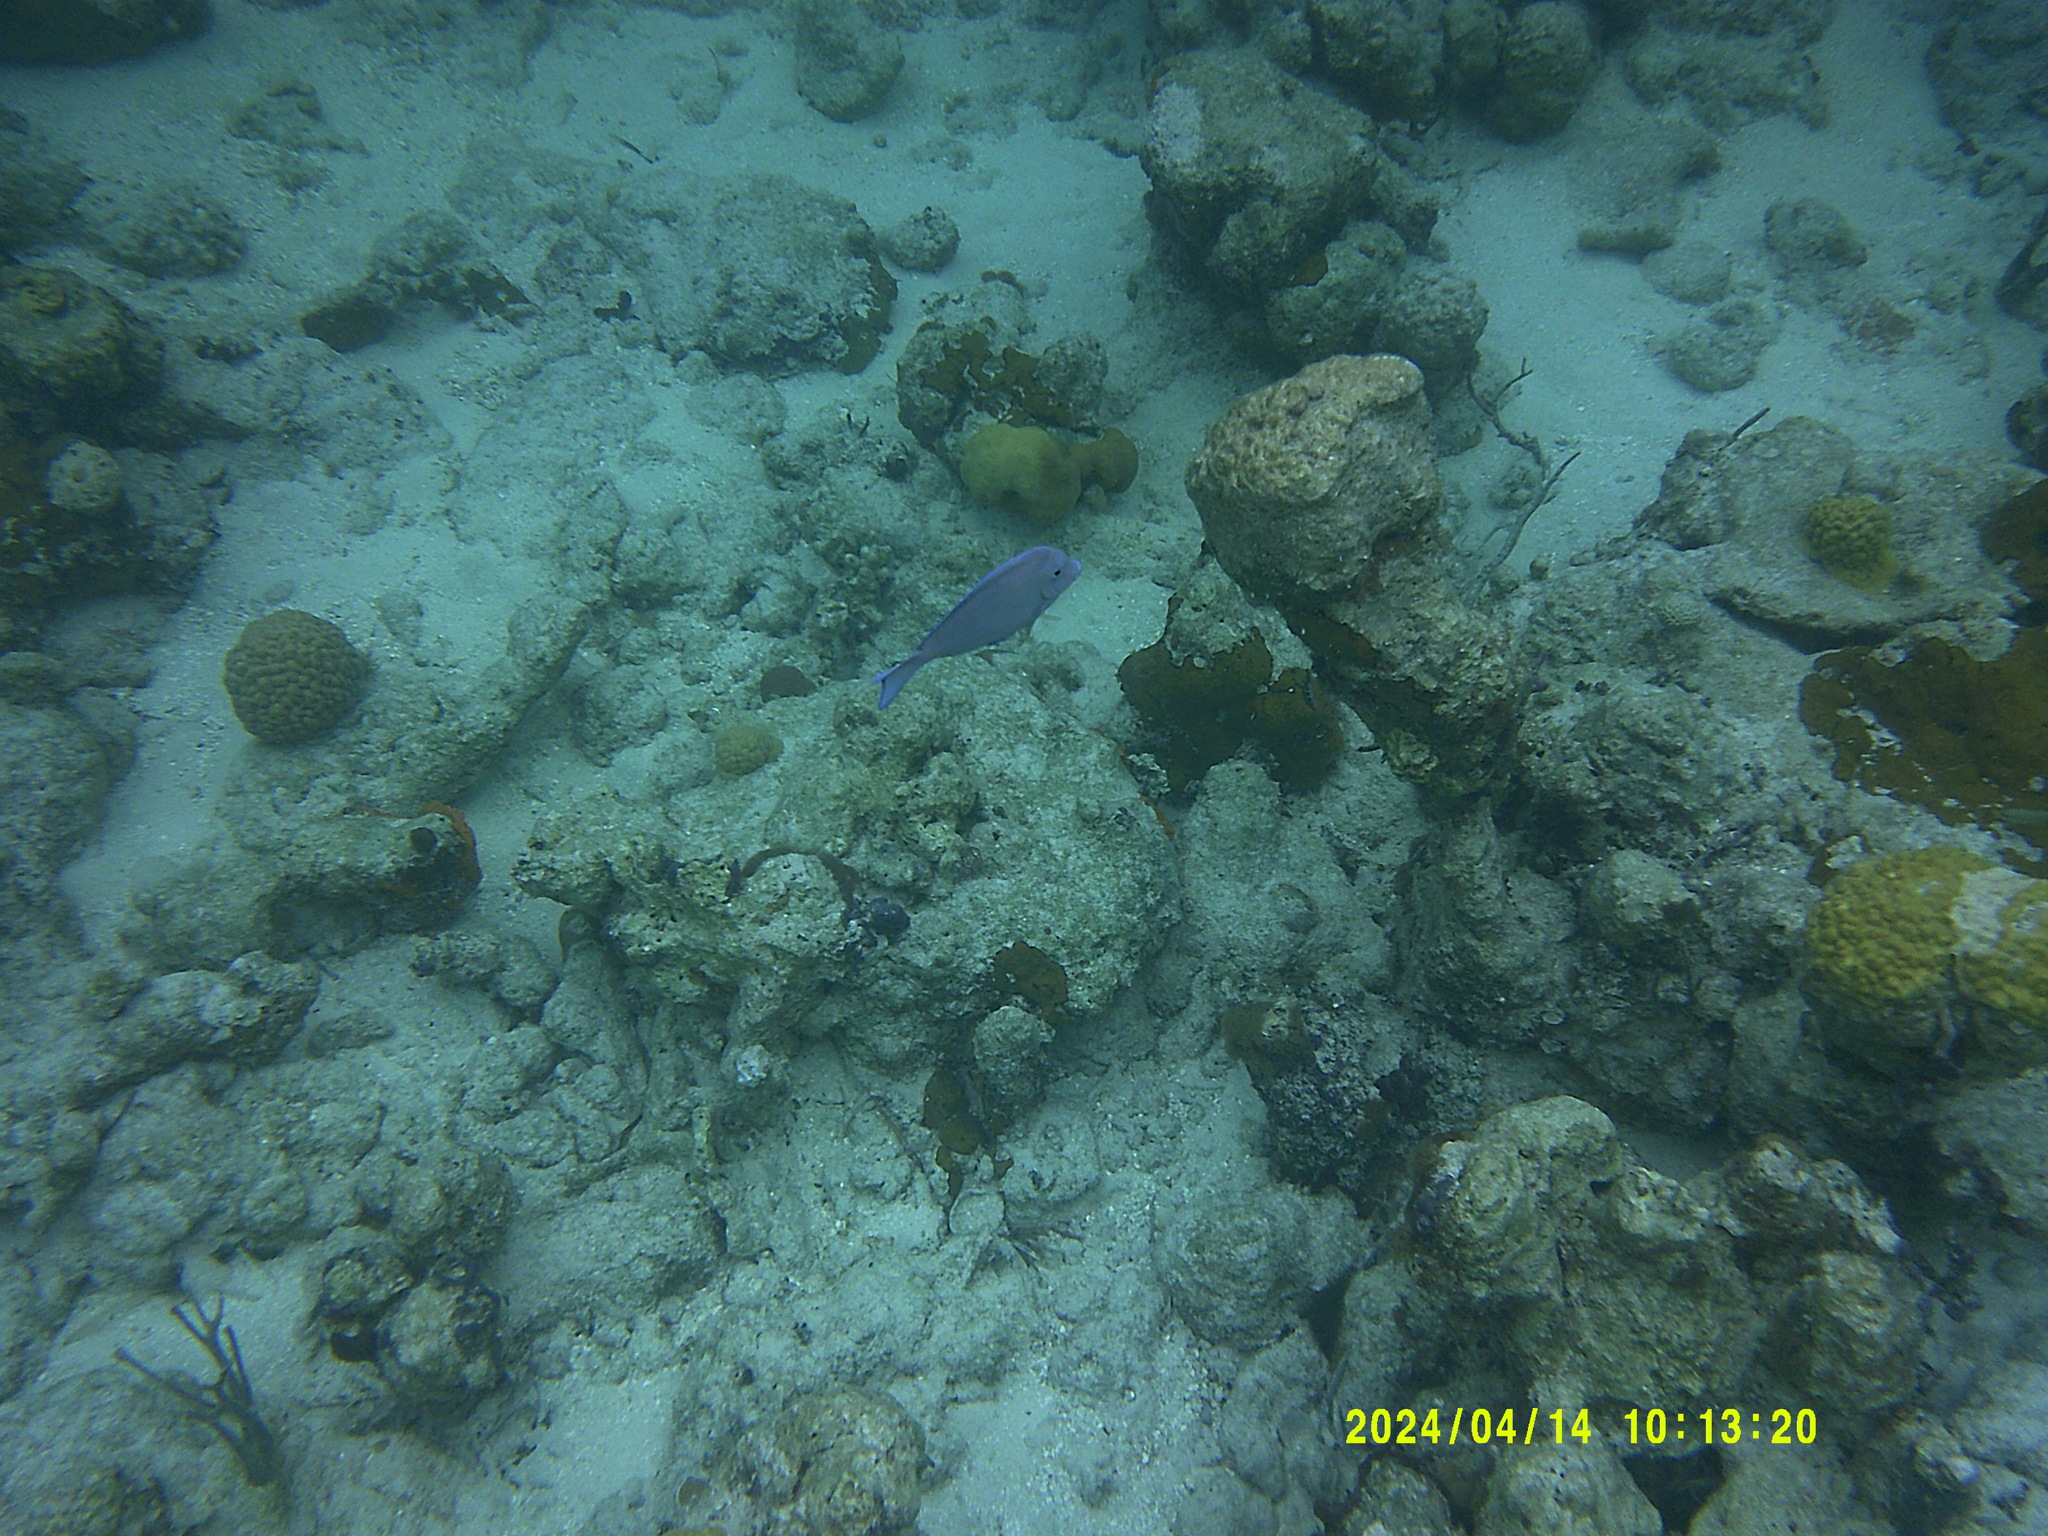
Acanthurus coeruleus (Atlantic Blue Tang)